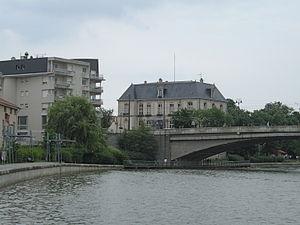
Le château et le pont sur la Meurthe à Saint-Max (Meurthe-et-Moselle)
Saint-Max est une commune française située dans le département de Meurthe-et-Moselle, en région Grand Est.